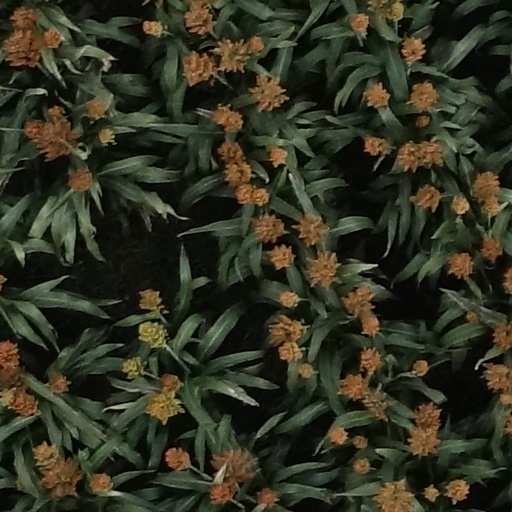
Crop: sorghum